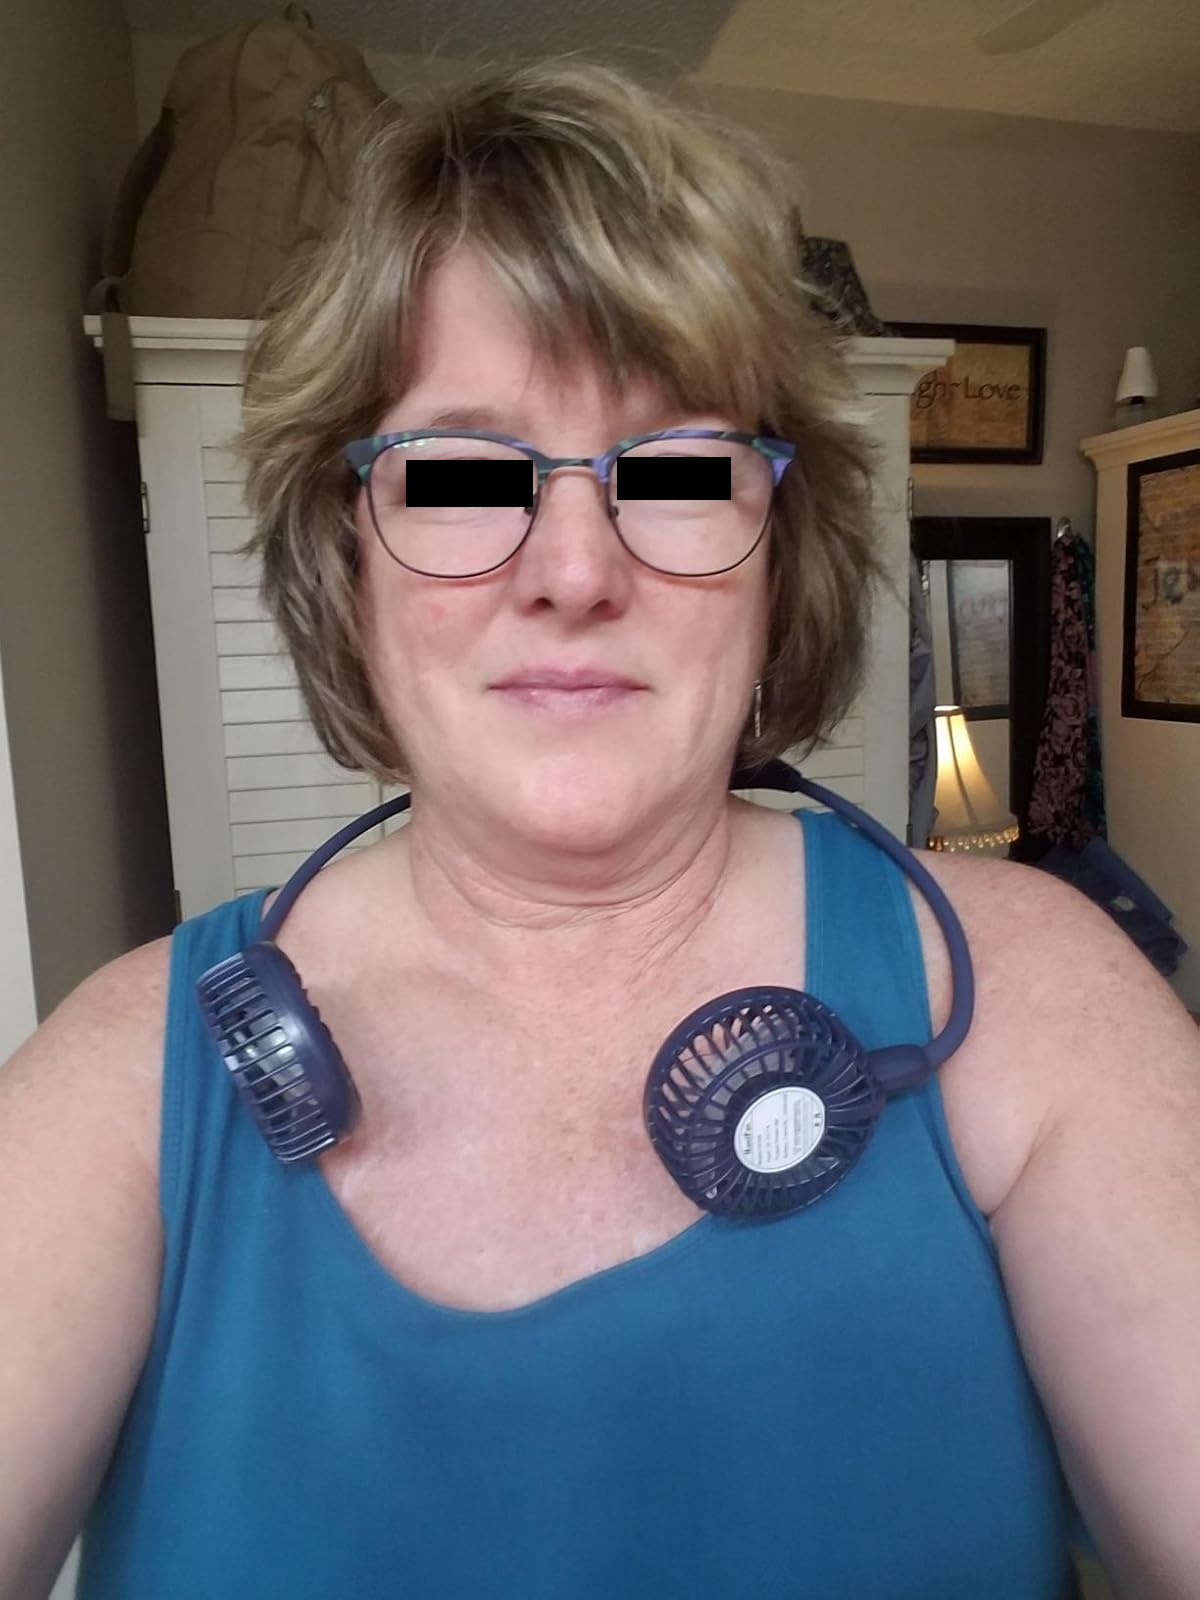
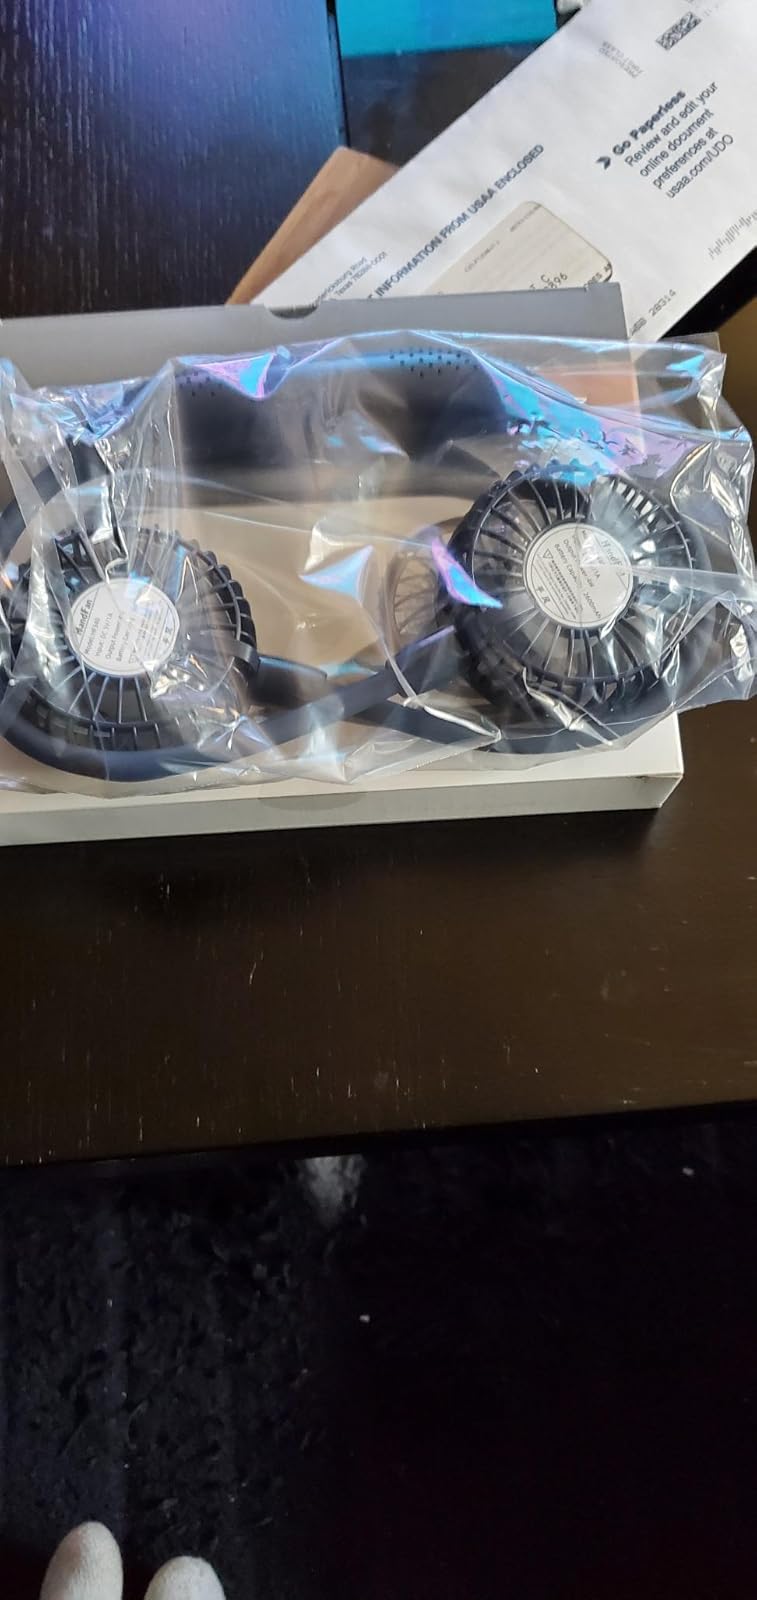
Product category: fan
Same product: yes